Mount Pleasant, South Carolina

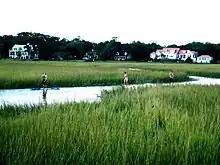
Exploring the marshes

After the original park owner died in 1975, operations of the Riverside property were taken over by Charleston County. It eventually sold the property to a real estate company, which developed this area as a private gated community. Public access to the waterfront ended.